Mount Narthacium

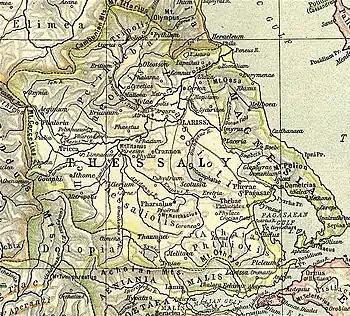
Map showing ancient Thessaly. Mount Narthacium - "Narthacius Mons" - is shown to the lower centre, south of Pharsalus.

Mount Narthacium was a mountain famed in the mythology and history of ancient Thessaly. Taking its name from the nearby ancient town of Narthacium, nearby was the scene of a battle where Agesilaus, on his return from Asia in 394 BCE, gained a victory over the Thessalian cavalry. The Thessalians, after their defeat, took refuge on Mount Narthacium, between which and a place named Pras, Agesilaus set up a trophy. On the following day he crossed the mountains of the Achaean Phthiotis. The ancient town of Pharsalus was built on its northern slopes. The legendary city of Phthia also stood on its flank.